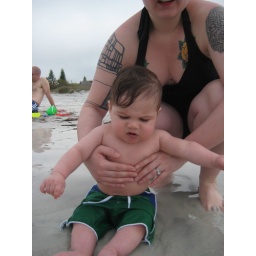
Diego was not the biggest fan...cold water and the sand kept blowing in his eyes.